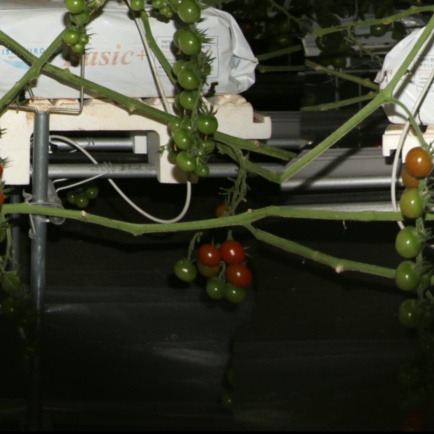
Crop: tomato